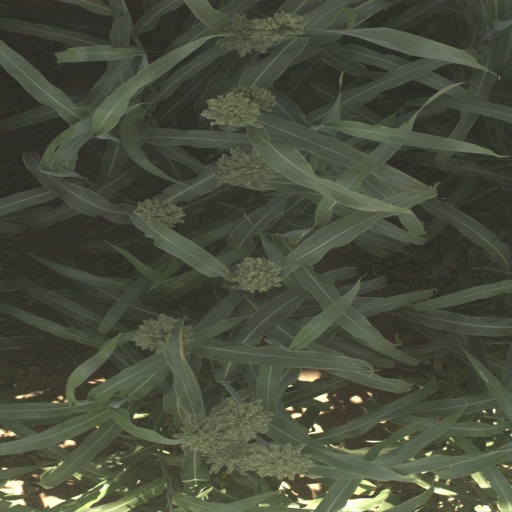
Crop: sorghum